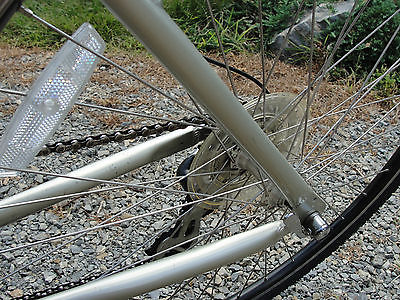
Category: bicycle